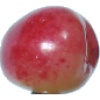
Label: Cherry Rainier 1